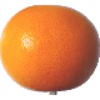
Label: Grapefruit Pink 1